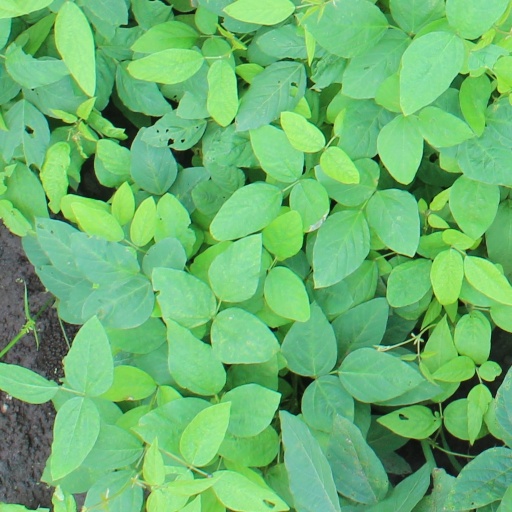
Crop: soybean